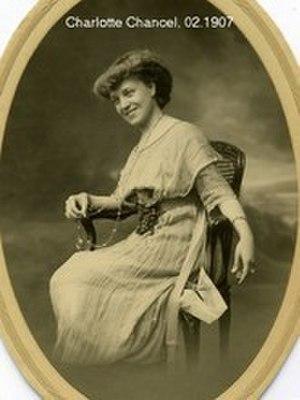
Chancel charlotte
La famille Bonnasse est une famille de banquiers qui fondent et exploitent successivement quatre établissements bancaires privés, essentiellement marseillais, entre 1825 et 1983.